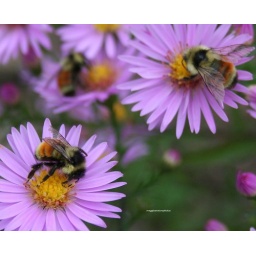
bees on flowers in front of rock 2 026